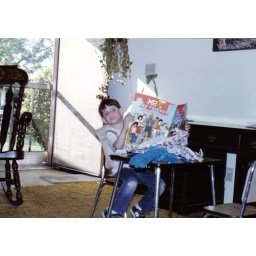
My birthday at the house in Stockton... notice the pimpy Jumbo Mr. T coloring book :)